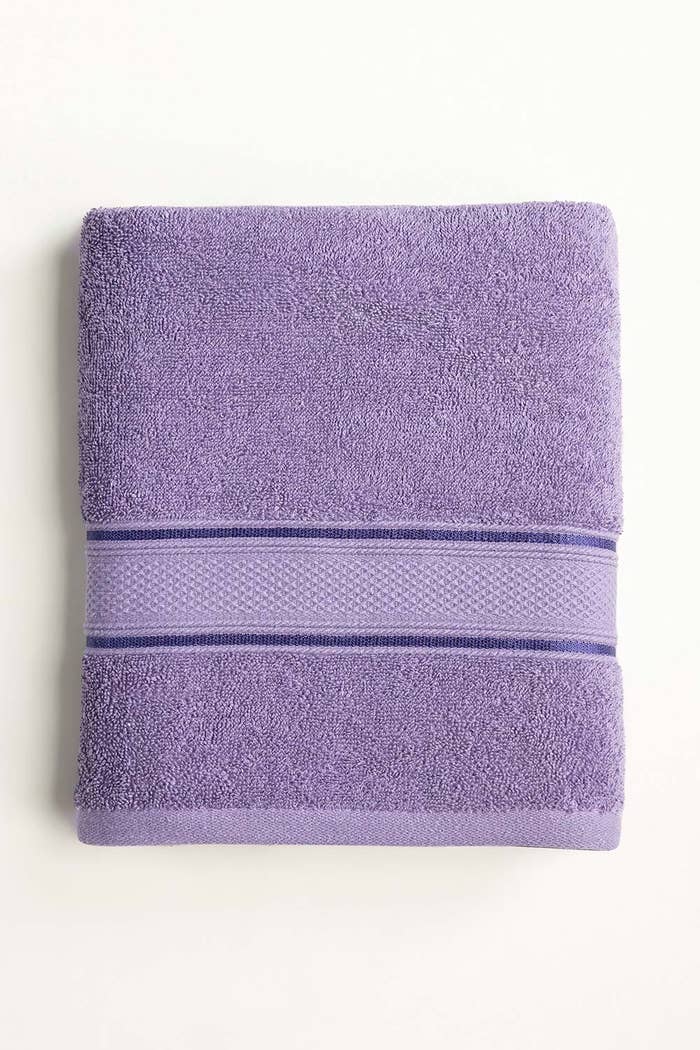
lavender stripe cotton towel